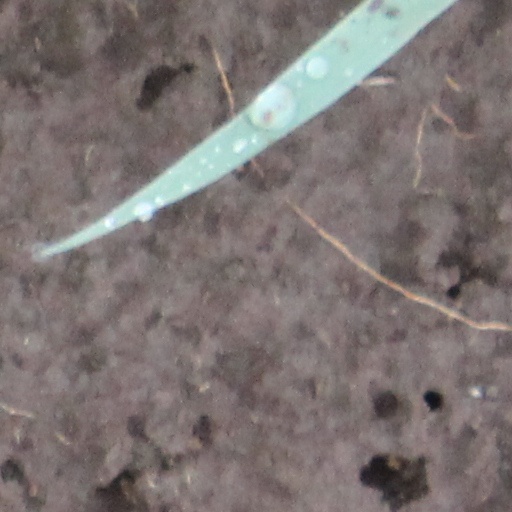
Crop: wheat